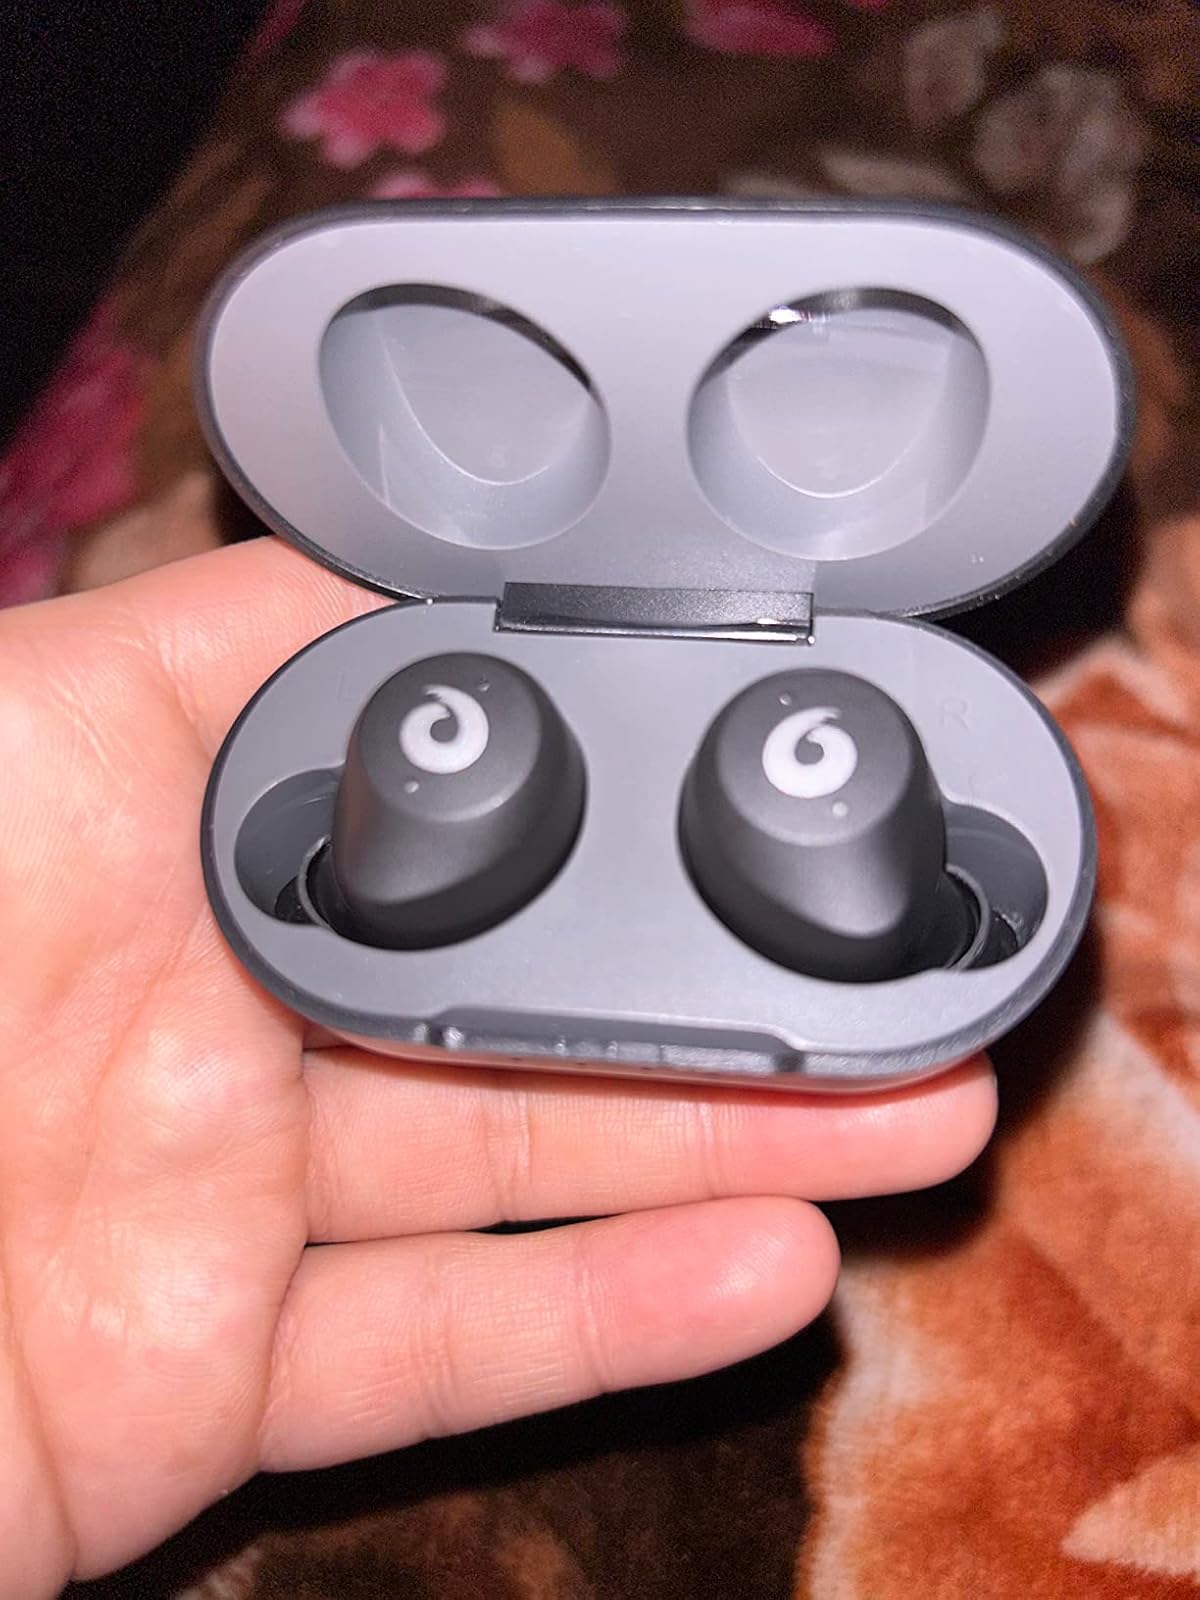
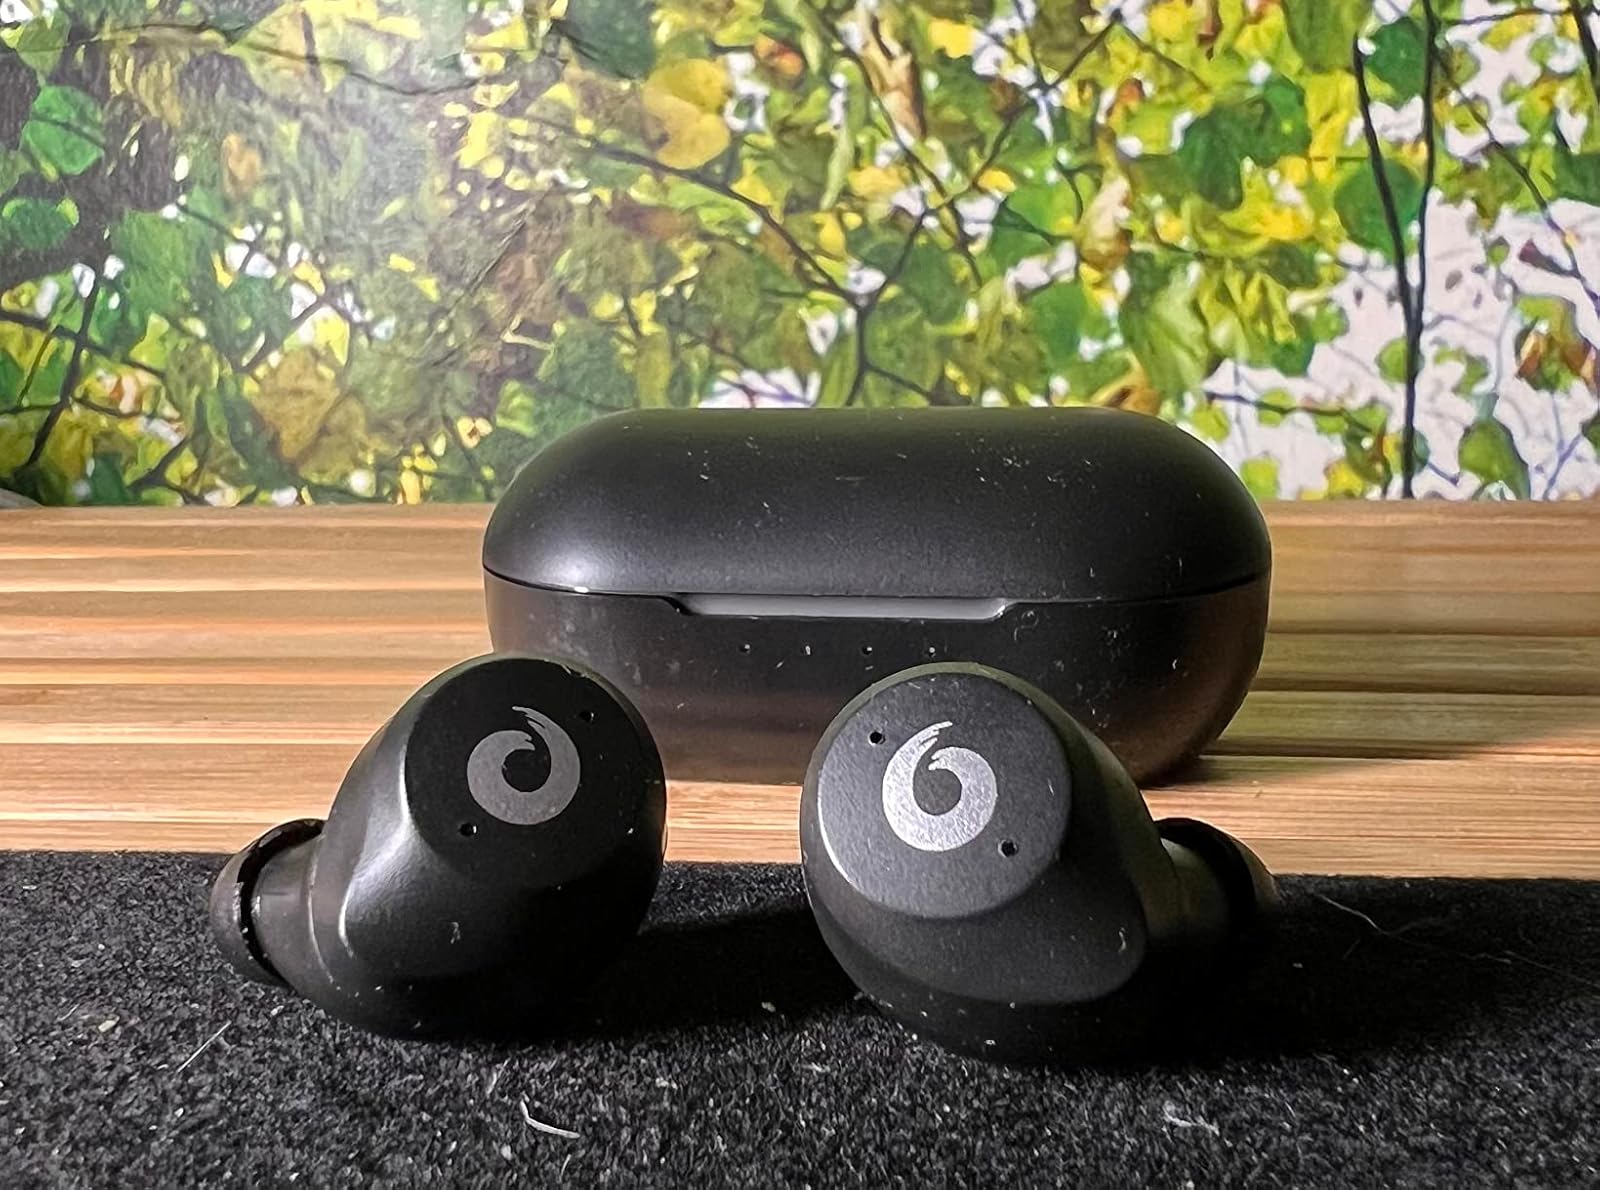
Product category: earbuds
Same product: yes